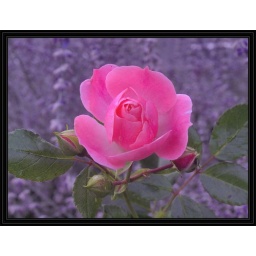
A pink rose with in the background a Lavender plant.